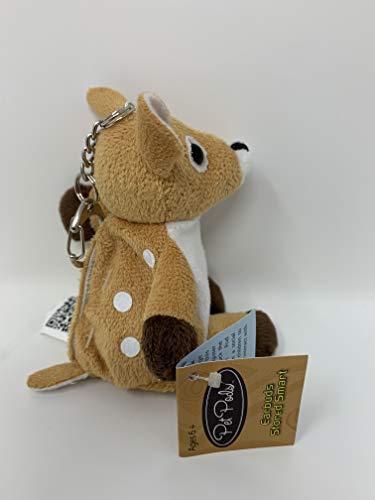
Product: Education Outdoors Fawn Pet Pod, One Color, One Size
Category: Toys & Games | Stuffed Animals & Plush Toys
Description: Attach this cute fawn to your purse, backpack or keychain and never misplace your ear buds again.
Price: $4.17
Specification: ProductDimensions:4x2x1inches|ItemWeight:1.6ounces|ShippingWeight:1.6ounces(Viewshippingratesandpolicies)|DomesticShipping:ItemcanbeshippedwithinU.S.|InternationalShipping:ThisitemcanbeshippedtoselectcountriesoutsideoftheU.S.LearnMore|ASIN:B00KOJYX32|Itemmodelnumber:Fawn1|Manufacturerrecommendedage:6months-8years